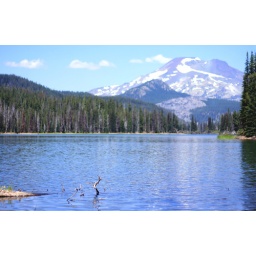
Twig or something in the water with a large rock with some snow on itself in the background area ---1800 pixels